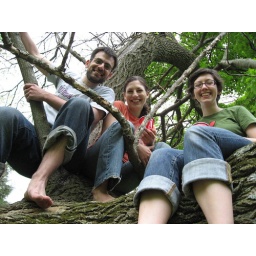
three monkeys in a tree